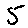
Label: 5